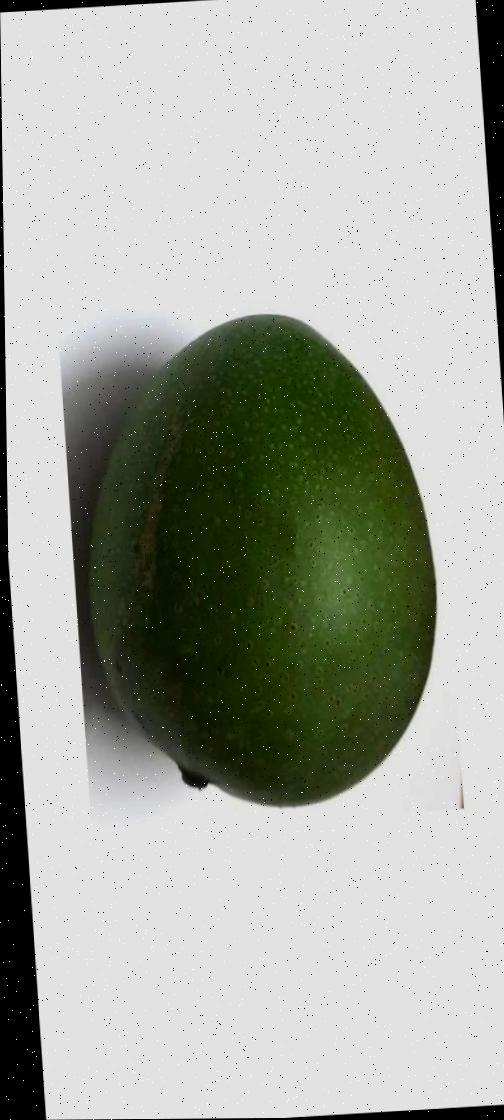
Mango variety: Ashshina Zhinuk